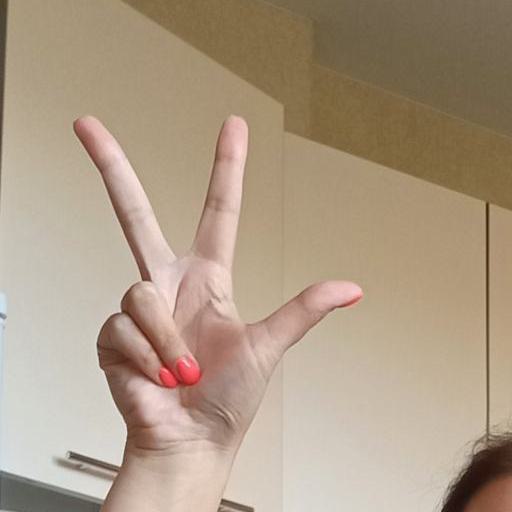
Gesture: three2